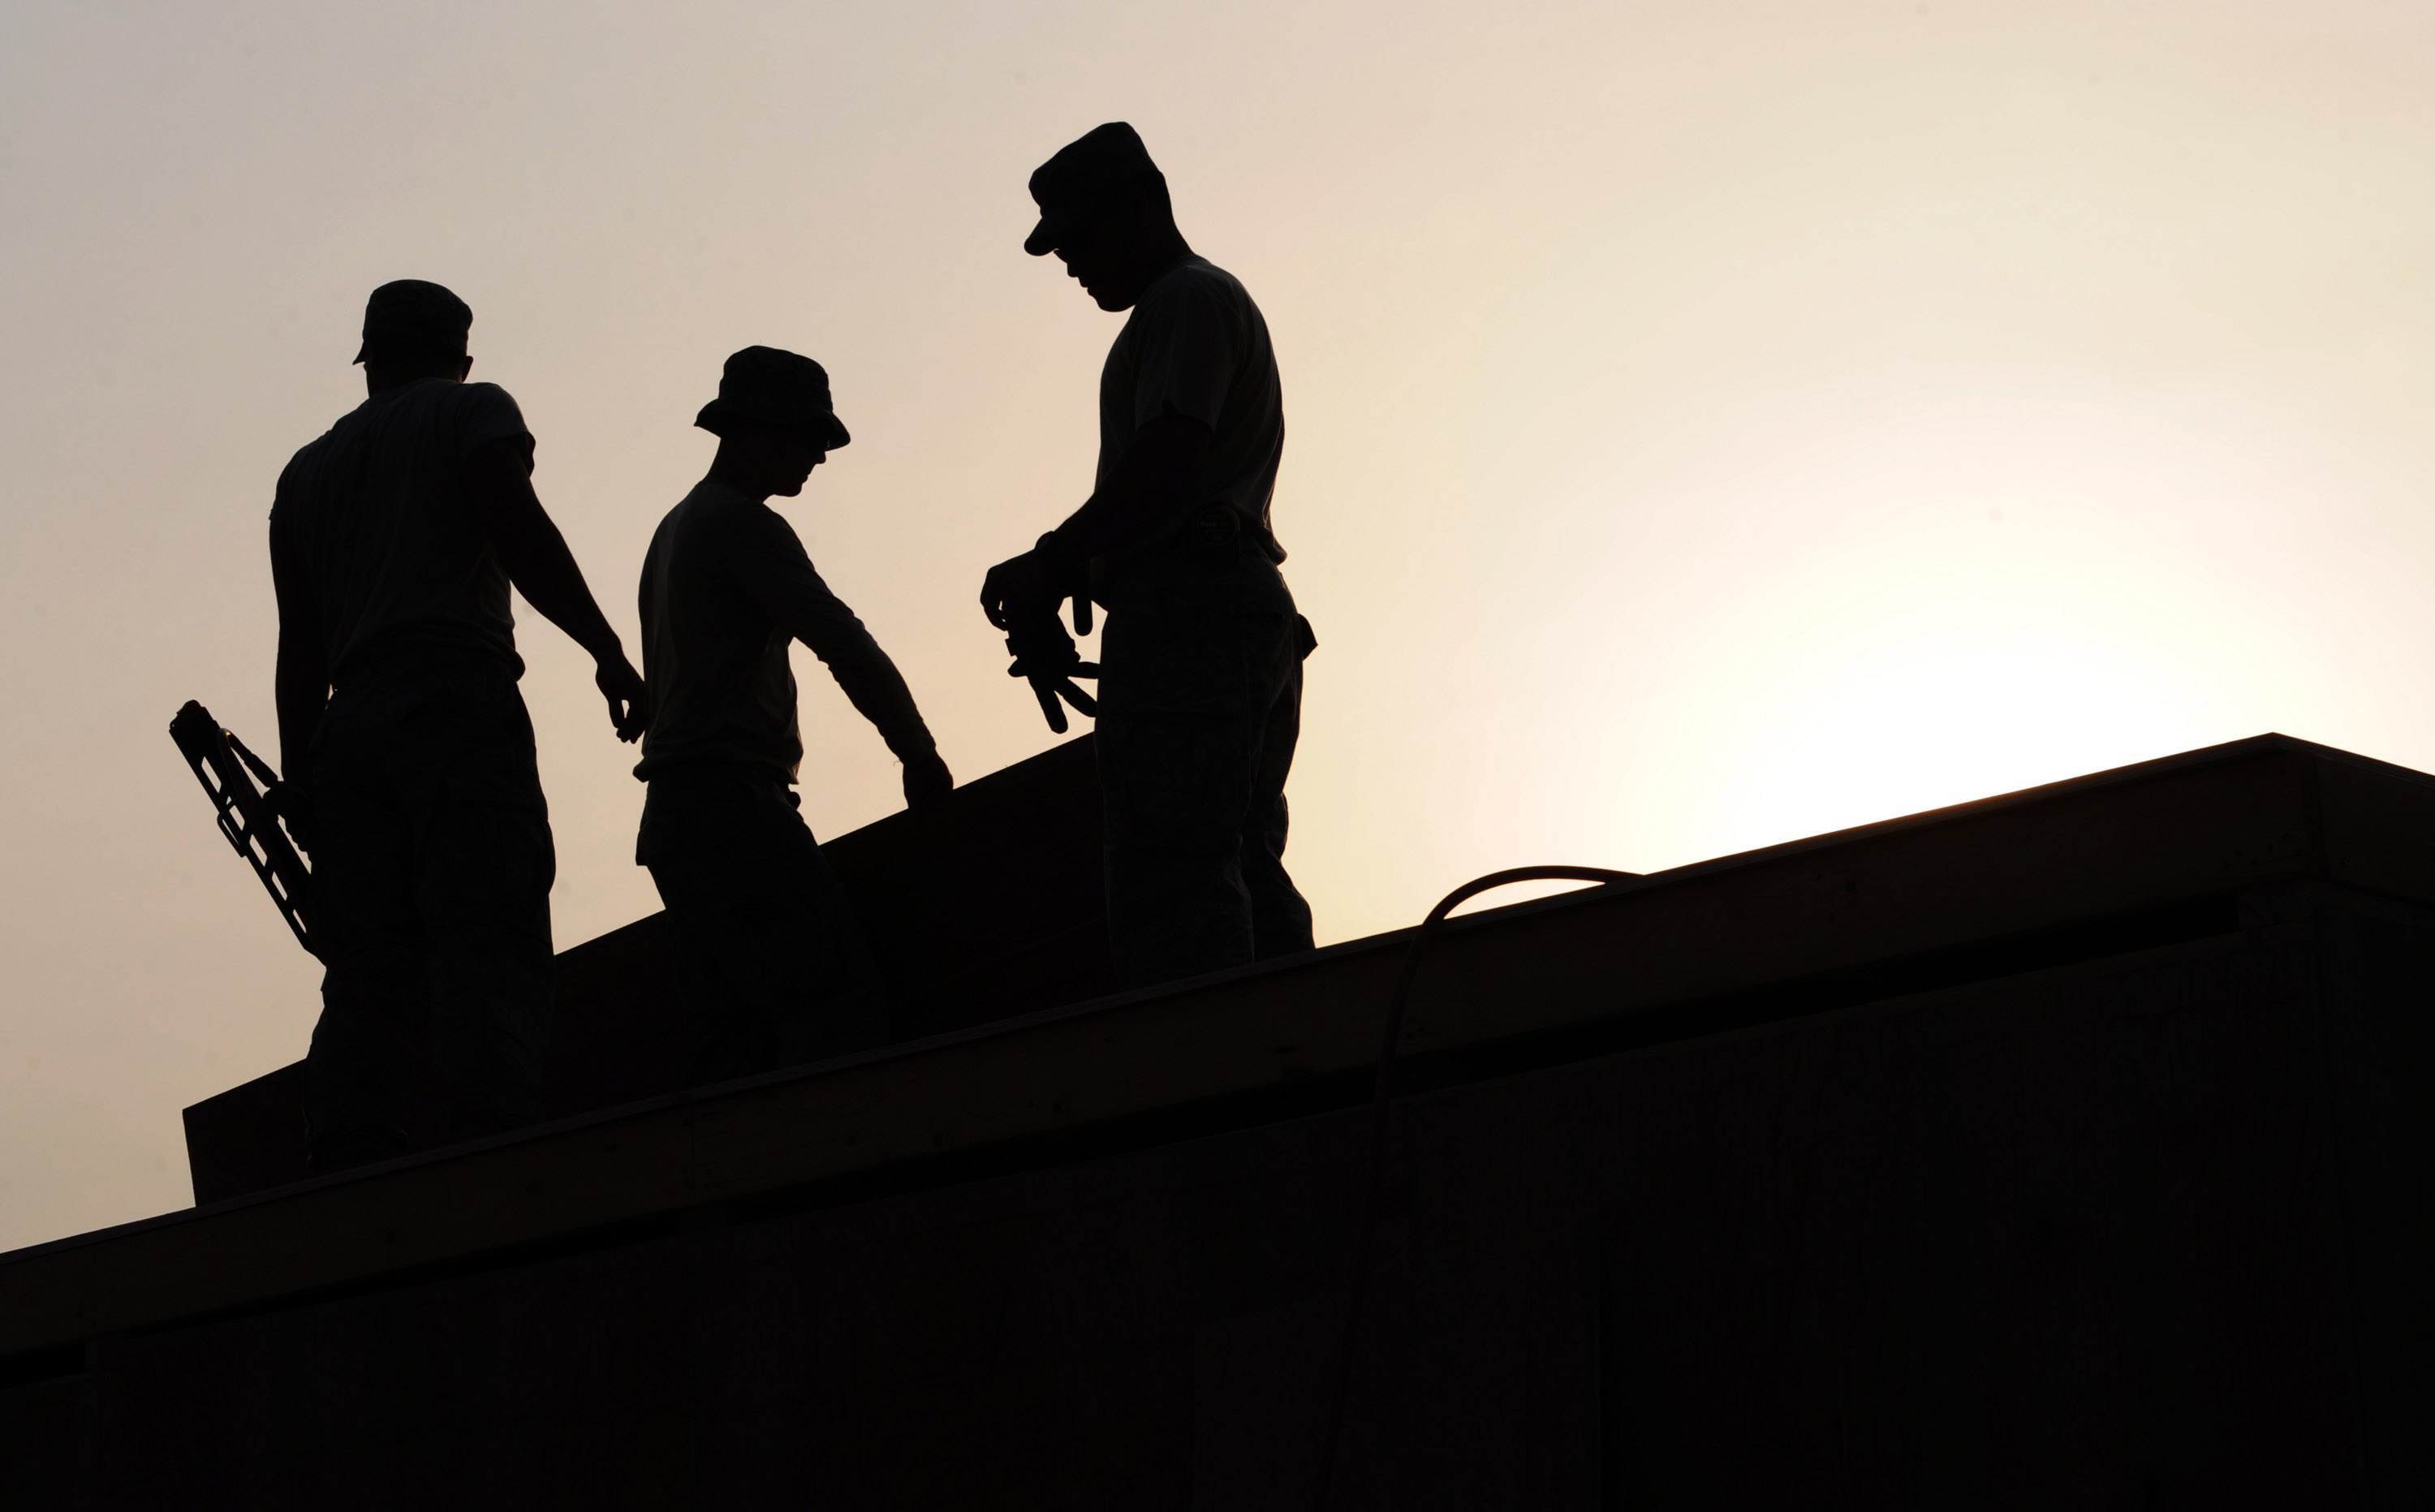
working, silhouette, light, people, white, monument, statue, construction, shadow, darkness, black, tools, photograph, image, silhouettes, labor, shape, job, workers, males